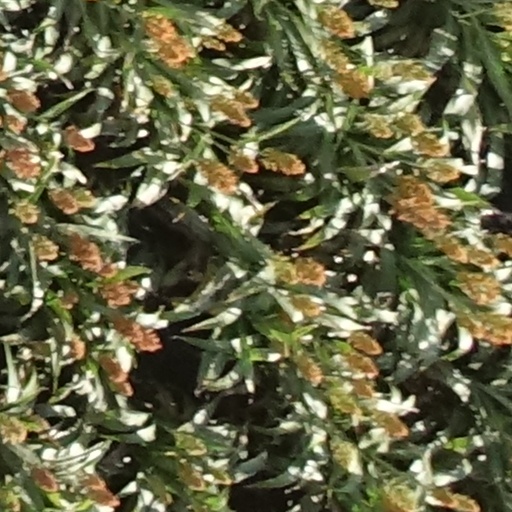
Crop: sorghum